Peasant

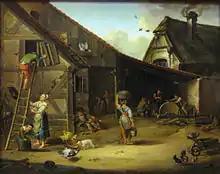
A farm in 1794

The word "peasant" is derived from the 15th-century French word , meaning one from the "pays", or countryside; ultimately from the Latin , or outlying administrative district.